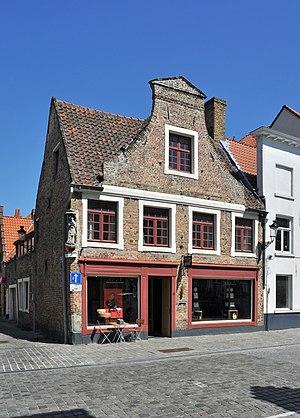
Bruges (Belgique)